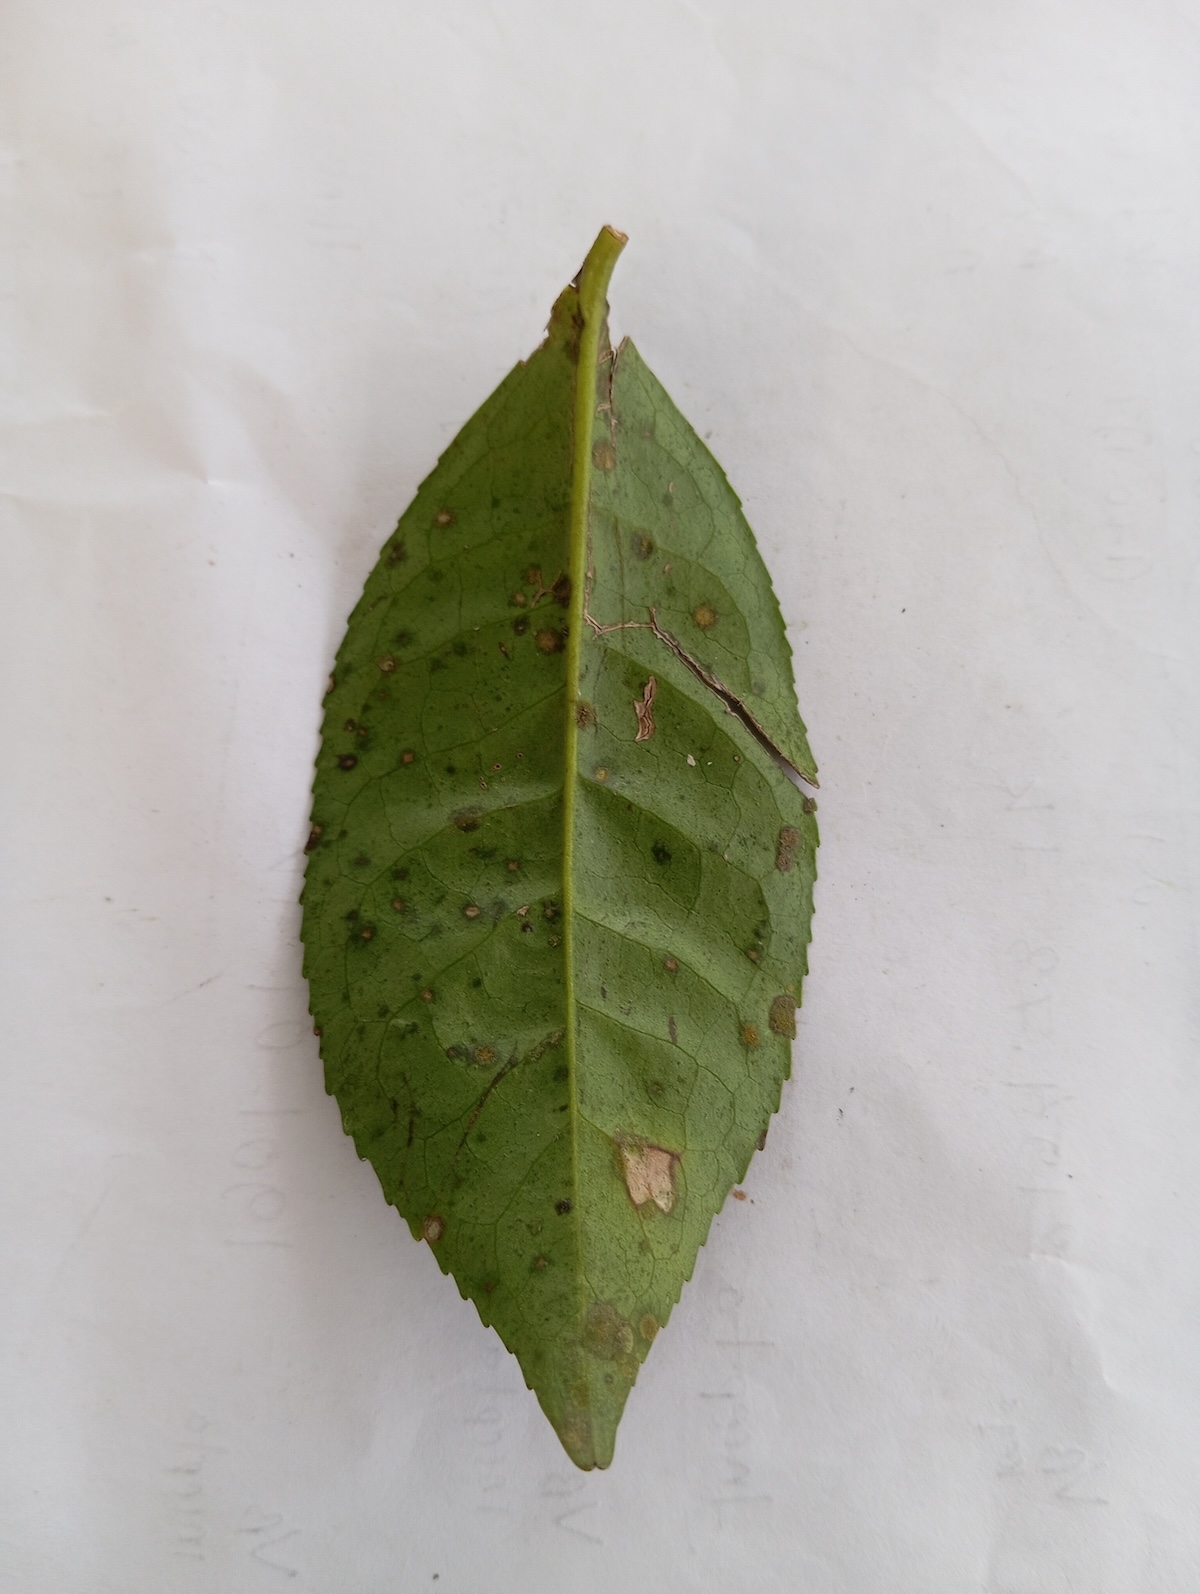
Label: Tea algal leaf spot